German submarine U-534

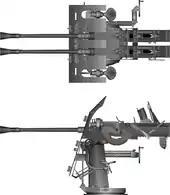
Twin 3.7 cm Flak M42U guns on the DLM 42U mount

"U-534" carried the rare Twin 3.7 cm Flakzwilling M43U on the DLM42 mount. This was one of the best AA weapons of Nazi Germany's "Kriegsmarine". The DLM42 mount was used mainly on the Type IX as it was too heavy for the Type VII U-boats. The 3.7 cm Flak M42U was the marine version of the 3.7 cm Flak used by the Kriegsmarine on Type VII and Type IX U-boats.